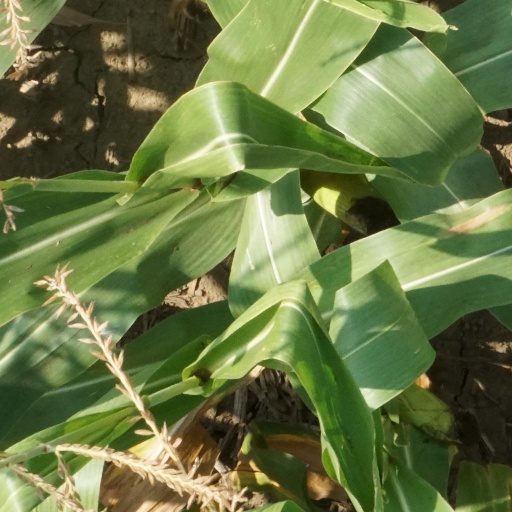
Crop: maize; corn